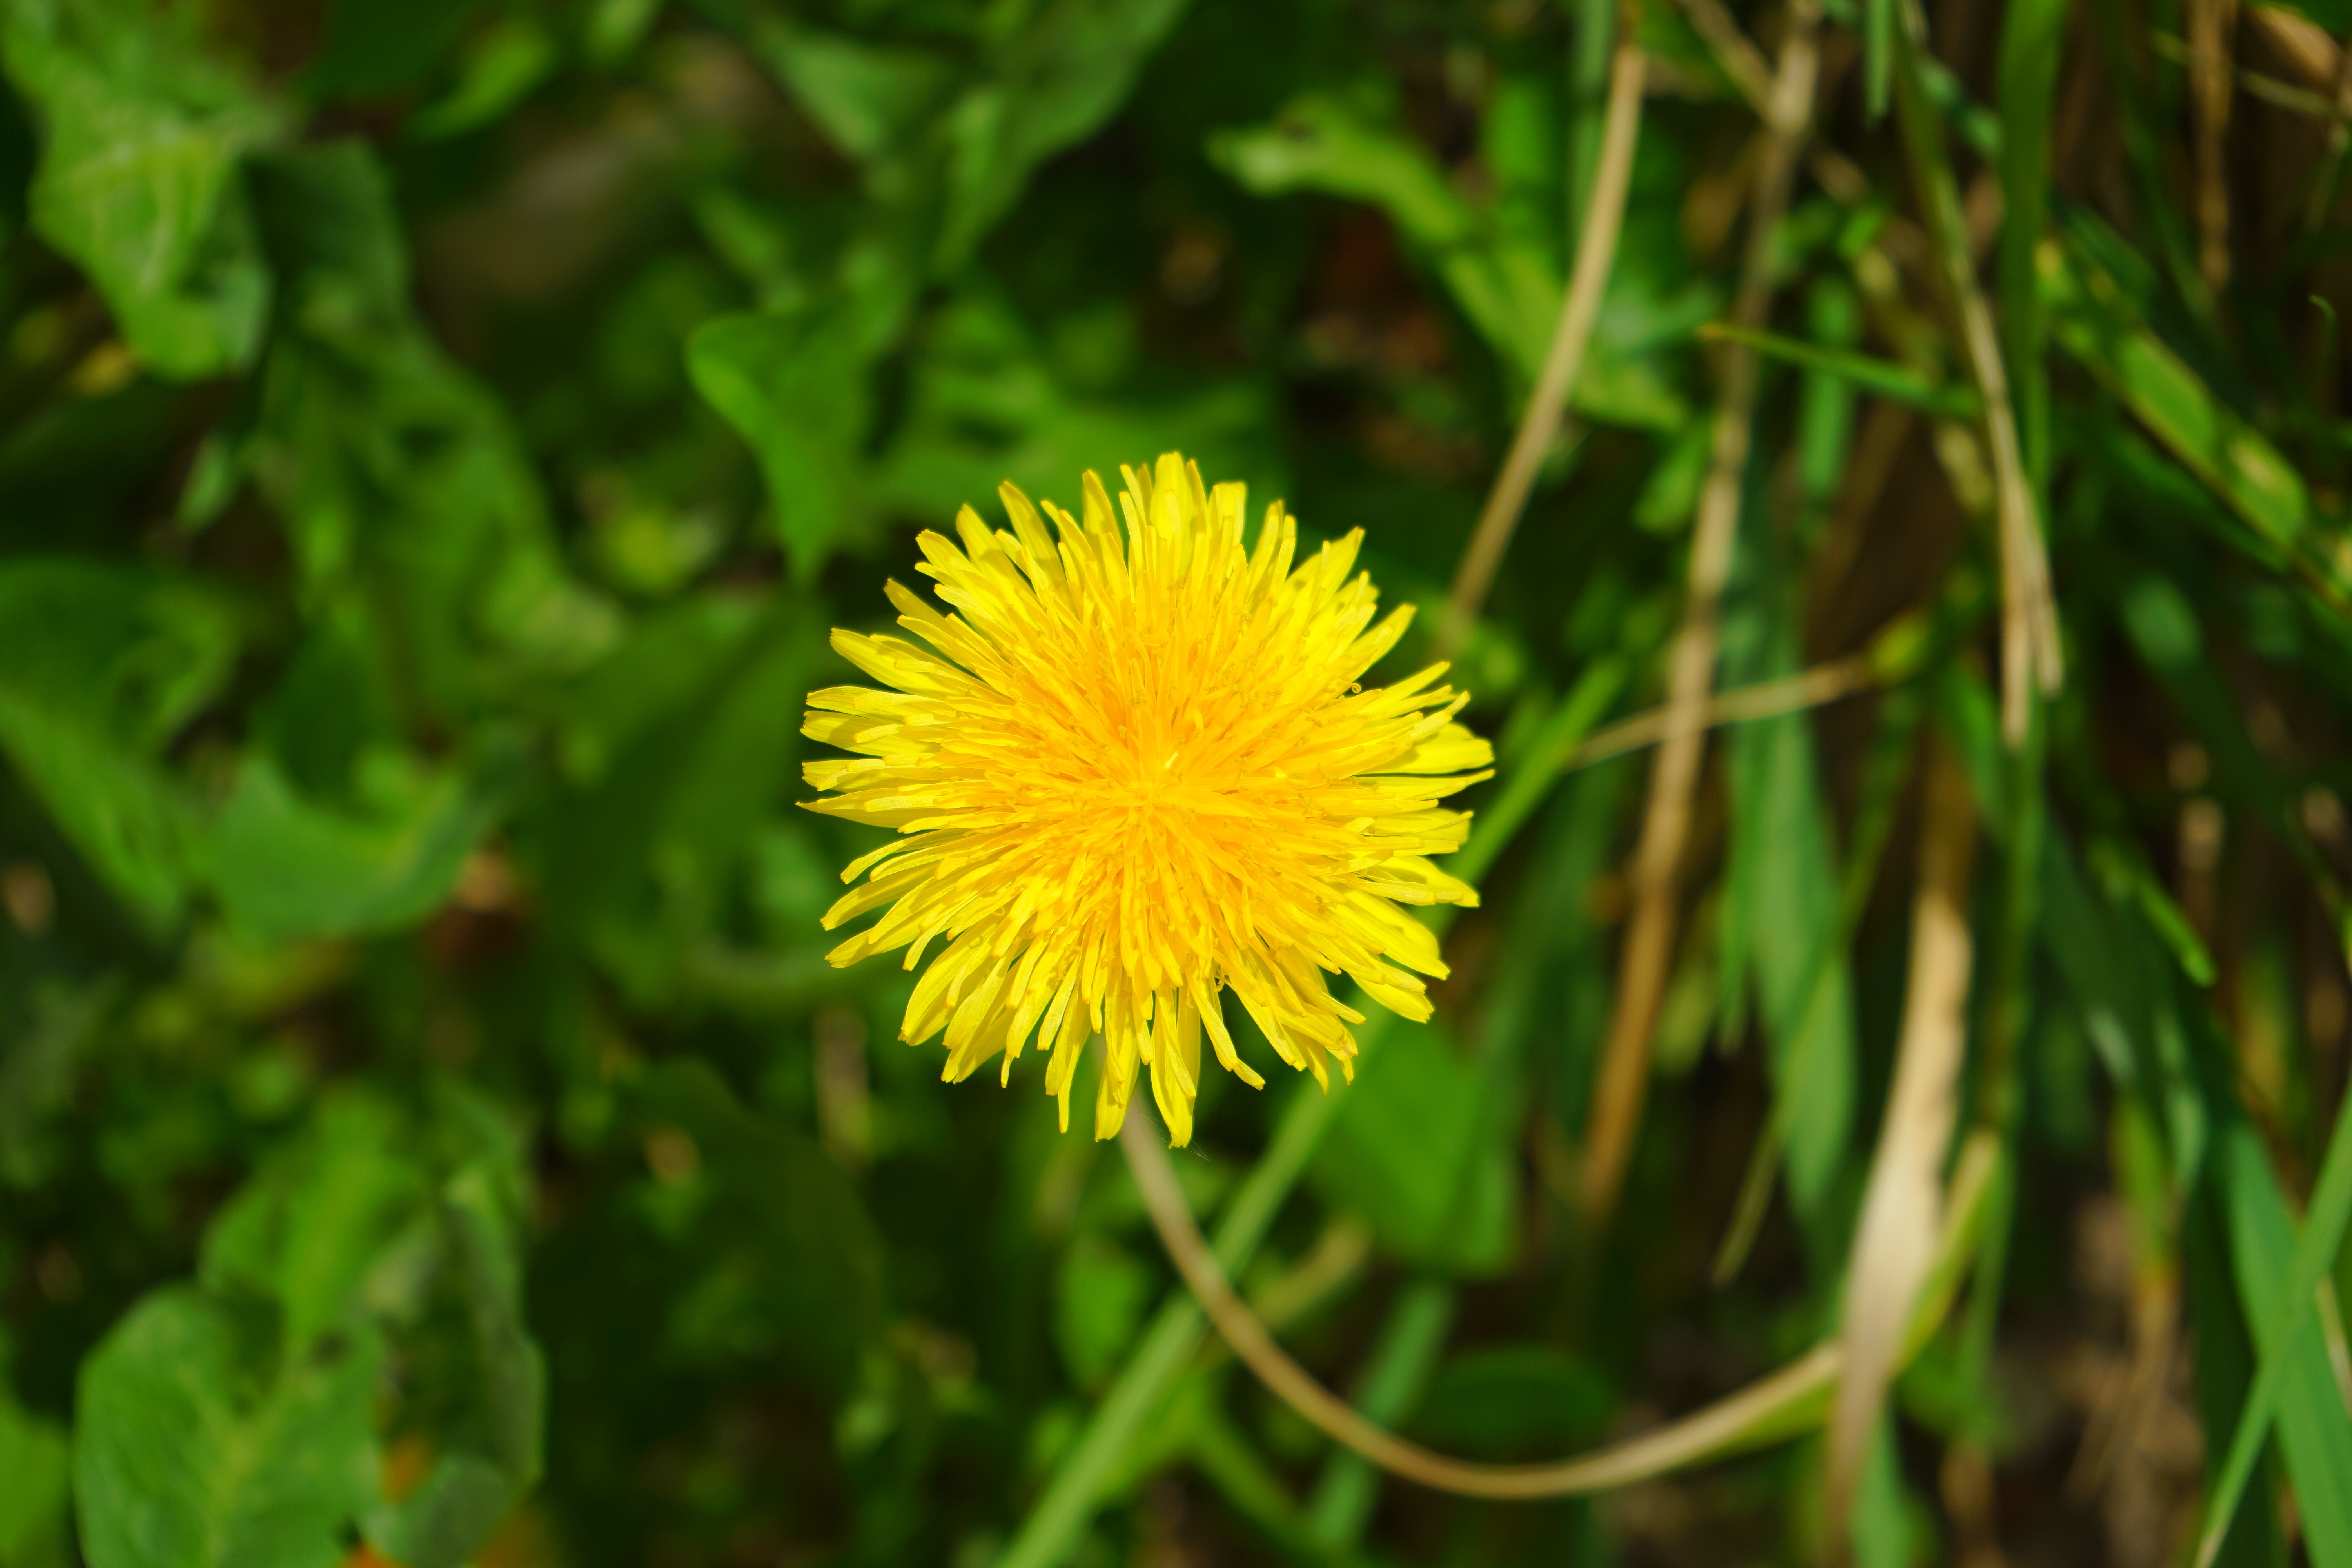
nature, grass, plant, field, meadow, dandelion, prairie, flower, bloom, daisy, spring, green, botany, yellow, flora, wildflower, pointed flower, spring flower, macro photography, flowering plant, daisy family, plant stem, land plant